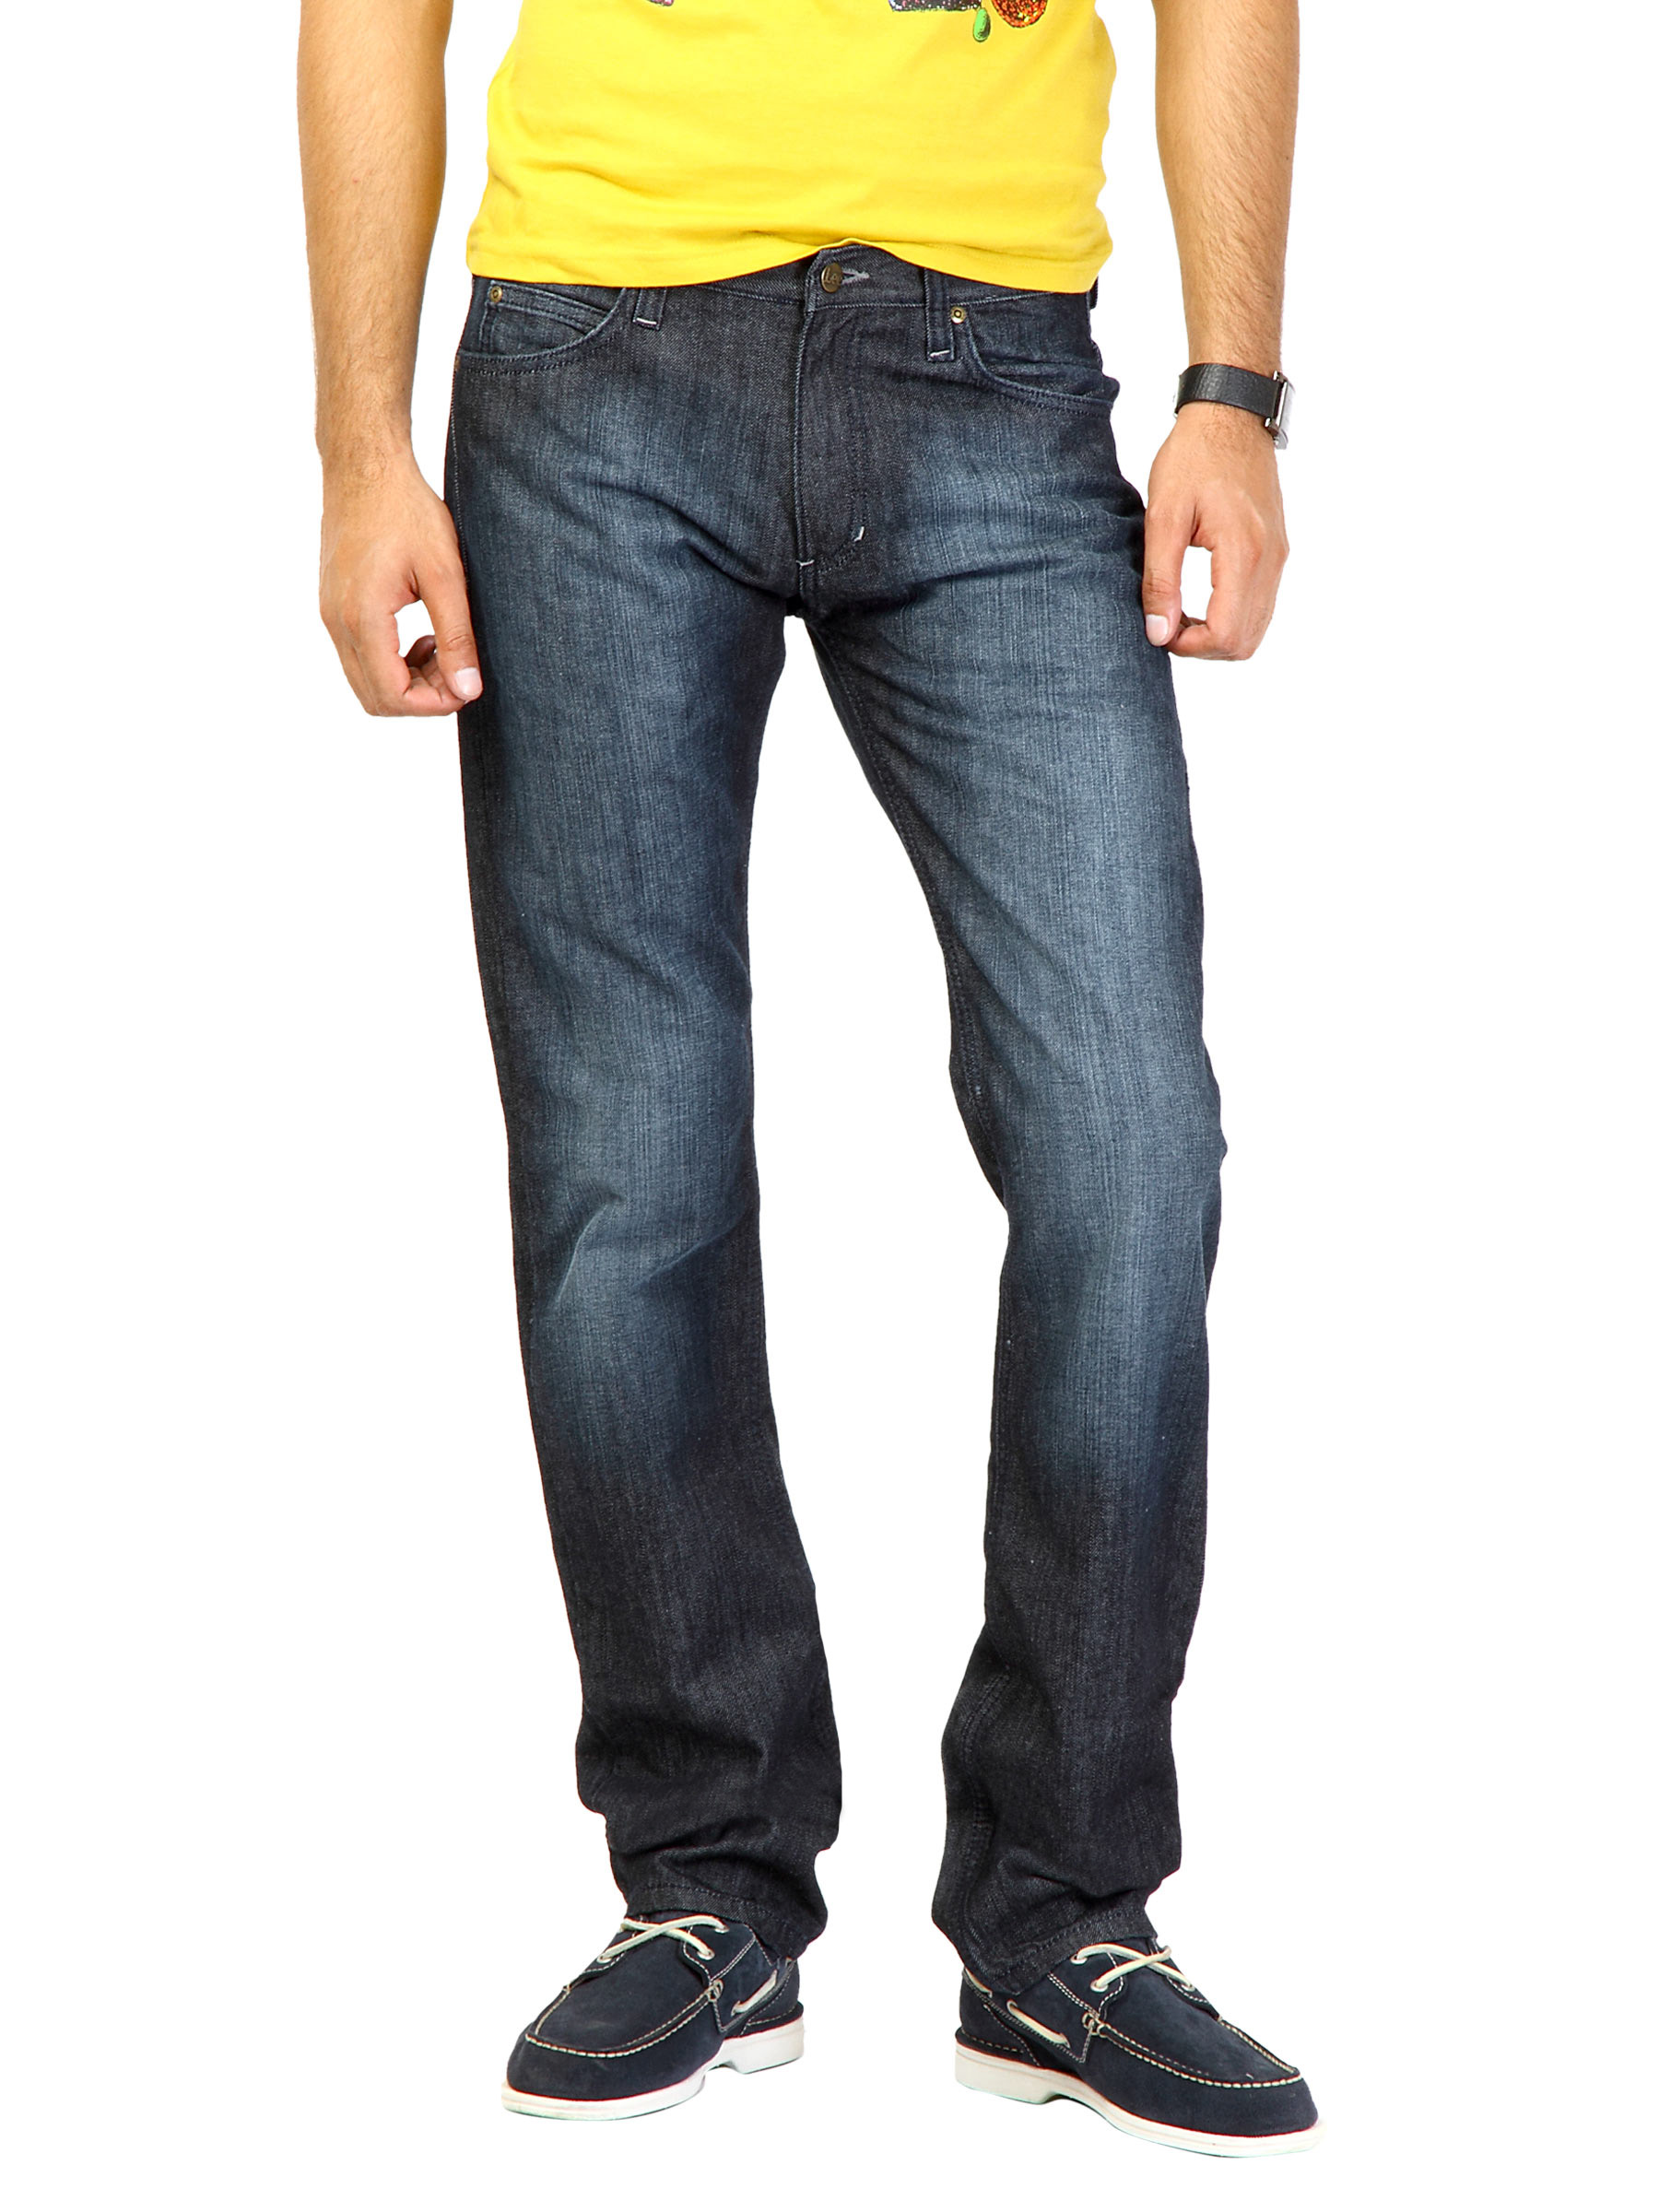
Lee Men BUD PWL Blue Jeans
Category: Apparel / Bottomwear / Jeans
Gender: Men
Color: Blue
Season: Fall 2011
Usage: Casual